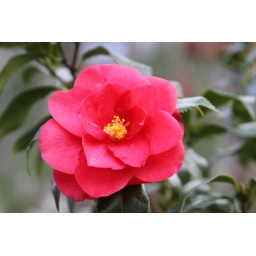
Macro shot of pink flower in full bloom